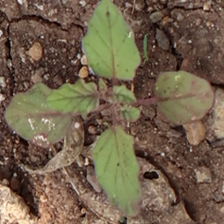
Weed species: Punarnava _(Boerhaavia diffusa)